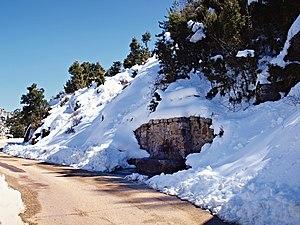
Olmi-Cappella est une commune française située dans la circonscription départementale de la Haute-Corse et le territoire de la collectivité de Corse. Elle appartient à l'ancienne piève de Giussani.